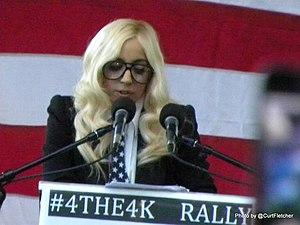
Lady Gaga donnant un discours pour l'abrogation de la loi Don't Ask Don't Tell.
Stefani Germanotta, dite Lady Gaga, née le 28 mars 1986 dans le quartier de Manhattan, à New York, est une auteure-compositrice-interprète, actrice et danseuse américaine.